Mauno Koivisto

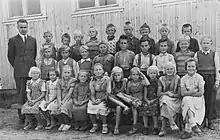
Mauno Koivisto as a teacher with students in a 1950s classroom photo taken at the Saaristopiiri School in Eurajoki

Koivisto was born in Turku as the second son of Juho Koivisto, a carpenter at Crichton-Vulcan shipyard, and Hymni Sofia Eskola, who died when he was 10. After attending primary school, Koivisto worked a number of jobs, and at the beginning of the Winter War in 1939 joined a field firefighting unit at the age of 16. During the Continuation War, Koivisto served in the Infantry Detachment Törni led by Lauri Törni, which was a reconnaissance detachment operating behind enemy lines. This detachment was only open to selected volunteers. During the war, he received the Order of the Cross of Liberty (2nd class) and was promoted to the rank of corporal. While reflecting on his wartime experiences later in life, he said ""When you have taken part in a game in which your own life is at stake, all other games are small after that"."